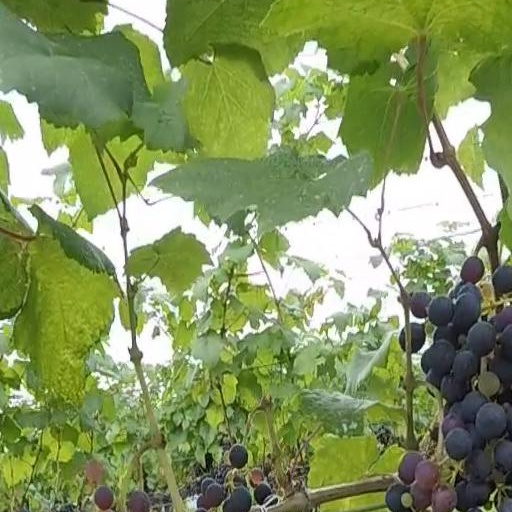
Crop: grape